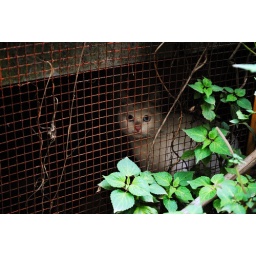
Backyard of my house @ Longquan Chengdu Sichuan Province P.R.C. A white cat hid behind the wire in the backyard.